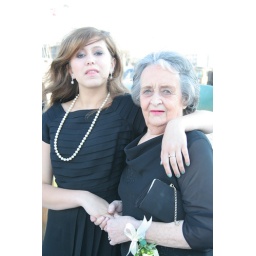
Anna in grandma's little black dress